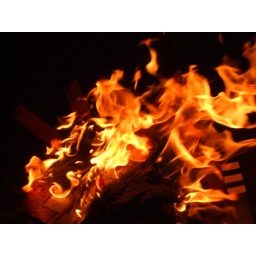
Flames from a shoe box full of wood, taken at night, in my back garden.